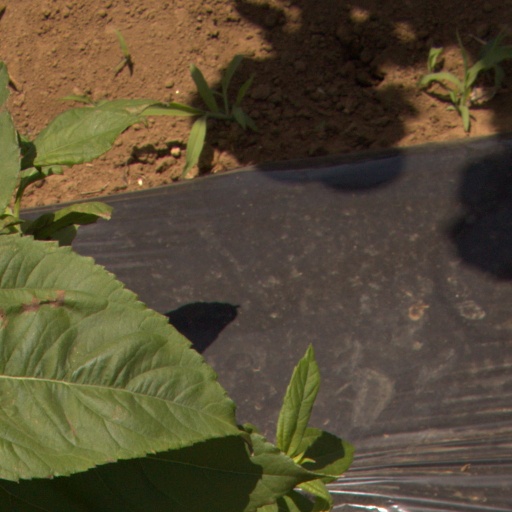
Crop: Jerusalem artichoke